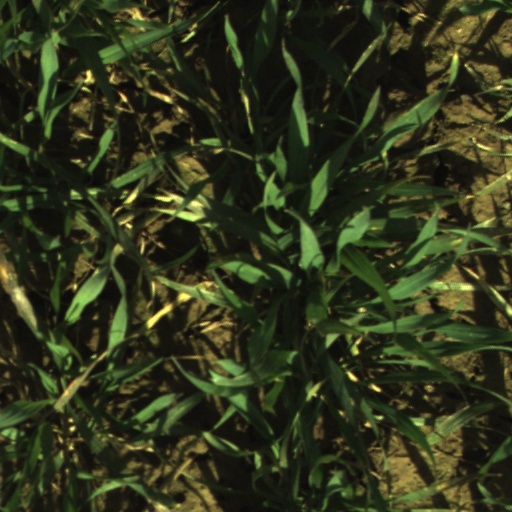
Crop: wheat